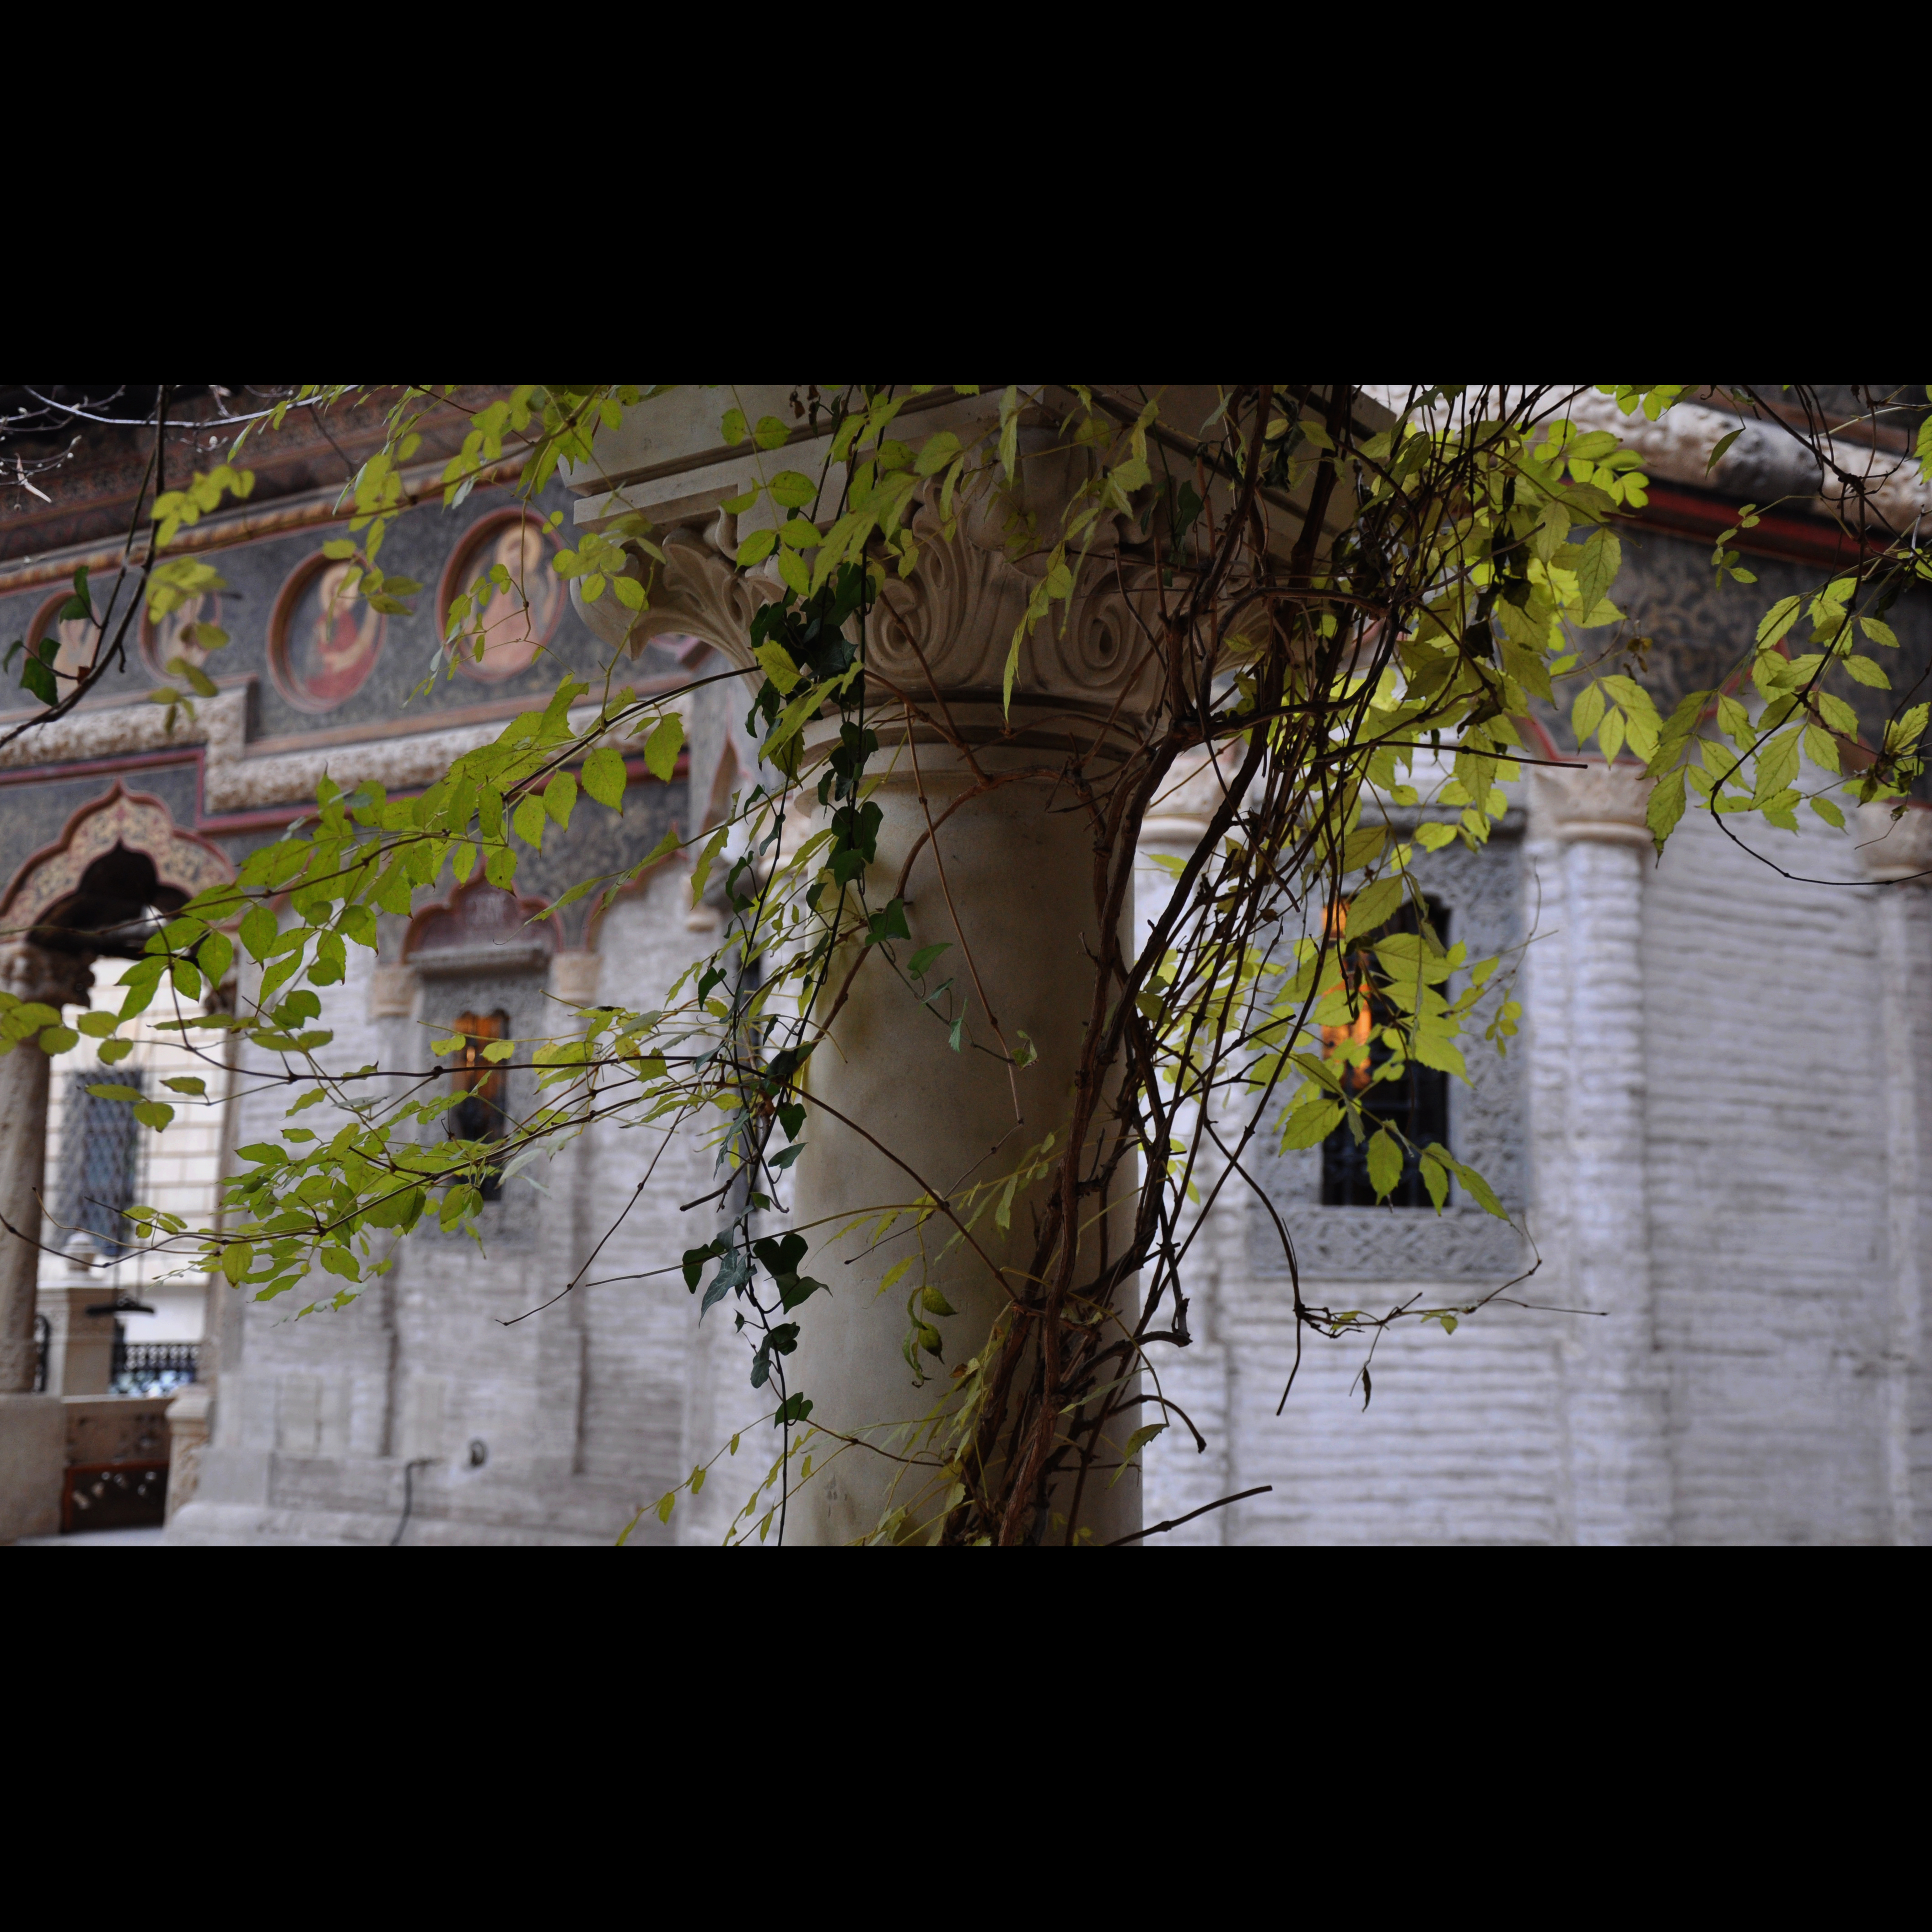
tree, branch, architecture, plant, flower, building, europe, religion, church, nikon, christian, religious, churches, christianity, romana, image, orthodox, eastern, romania, convent, screenshot, d90, bor, biserica, arhitectura, orthodoxy, romanian, ortodoxa, ortodoxia, ortodoxie, ecclesiastical, bisericeasc, cladire, edificiu, stavropoleos, cre tinism, cre tin, woody plant